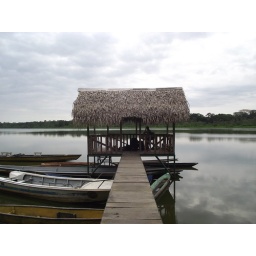
after the bus ride we took a ride in a truck to here...limoncocha.